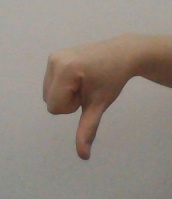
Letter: waw